British nuclear tests at Maralinga

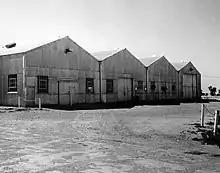
Atomic test site at Maralinga – Workshops

Kite was an air drop using a Blue Danube device with a low-yield core, the only air drop conducted during Operation Buffalo. Originally the air drop was supposed to be the last test of Operation Buffalo, but after the Marcoo shot, Penney decided to swap the last two tests, making the air drop the third test. The air drop was the most difficult test, as the worst-case scenario involved the radar fuses failing and the bomb detonating on impact with the ground, which would result in severe fallout. The RAF therefore conducted a series of practice drops with high explosive bombs. In the end, in view of the AWTSC's concerns about the dangers of a test, a low-yield Blue Danube core with less fissile material was substituted, reducing the yield to . Titterton and Dwyer were on hand for the shot.